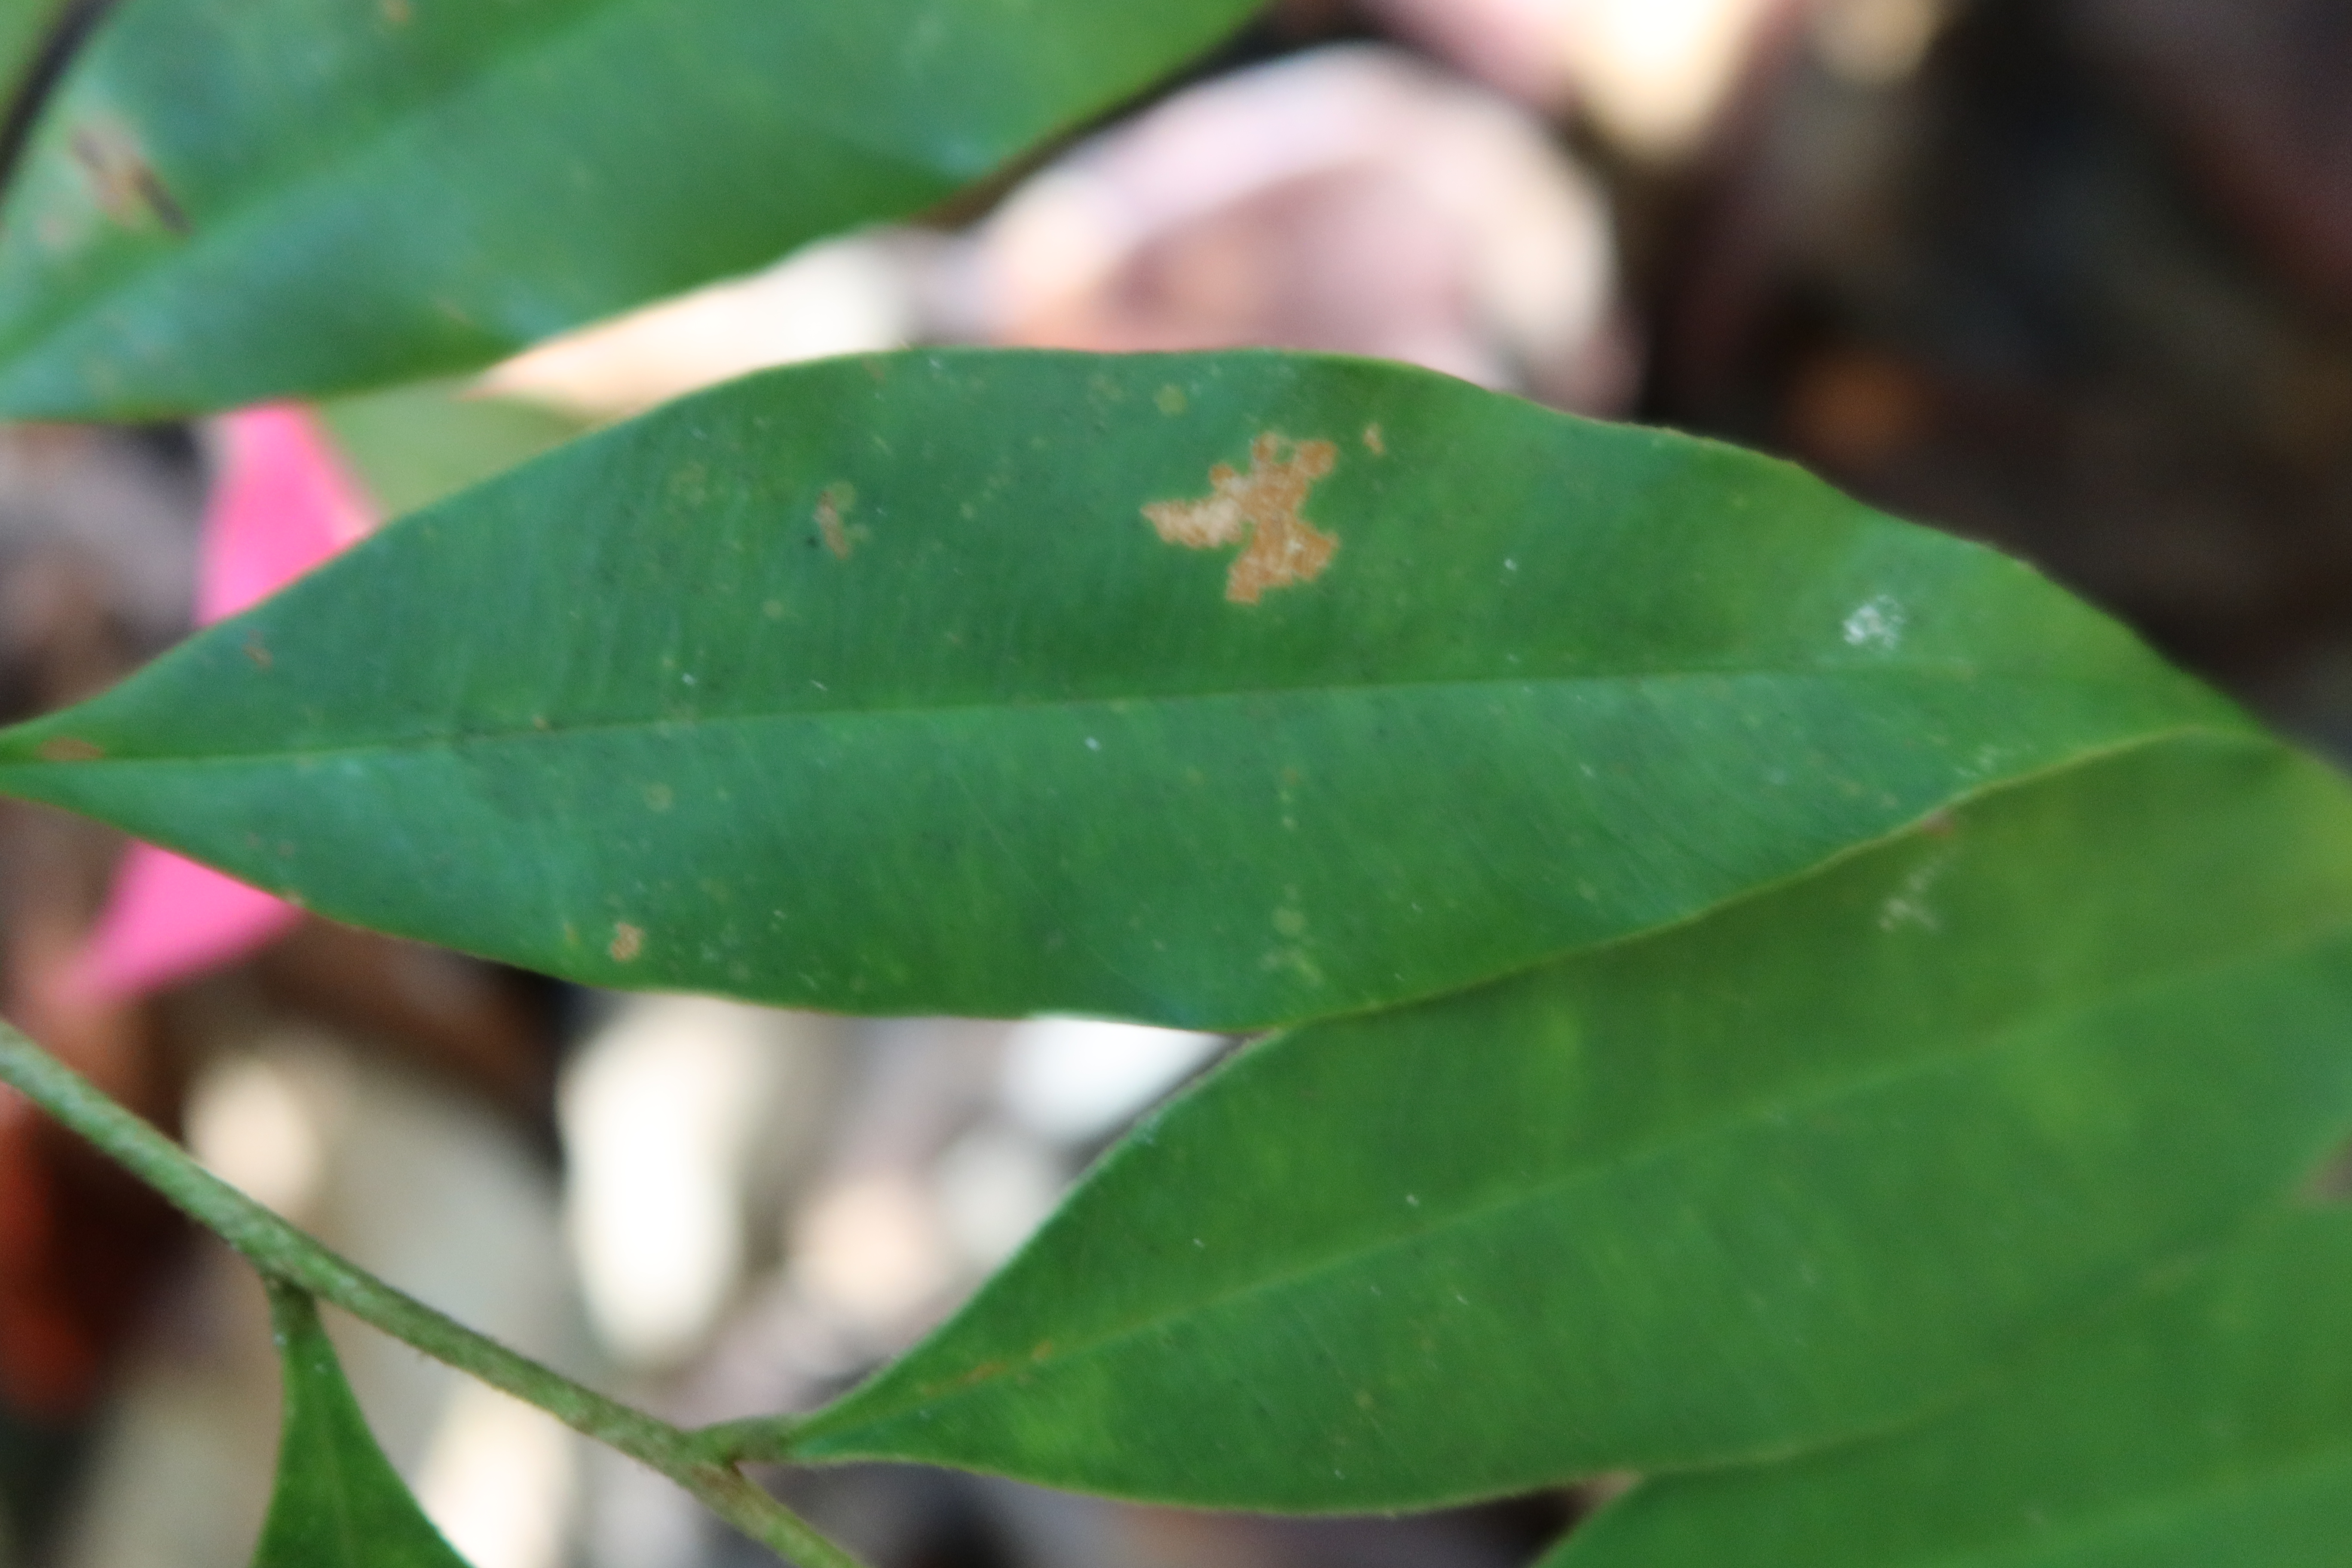
Label: Brown spots